Carl Kundmann

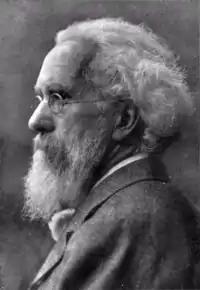
Carl Kundmann in 1909. Photograph by Carl Pietzner (1853–1927)

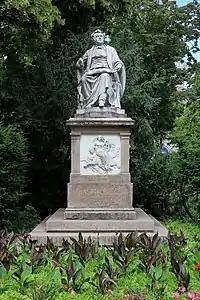
Schubert Monument

Carl Kundmann (15 June 1838, Vienna – 9 June 1919, Vienna) was an Austrian sculptor, best known for his works which adorn the area around the Ringstraße project.